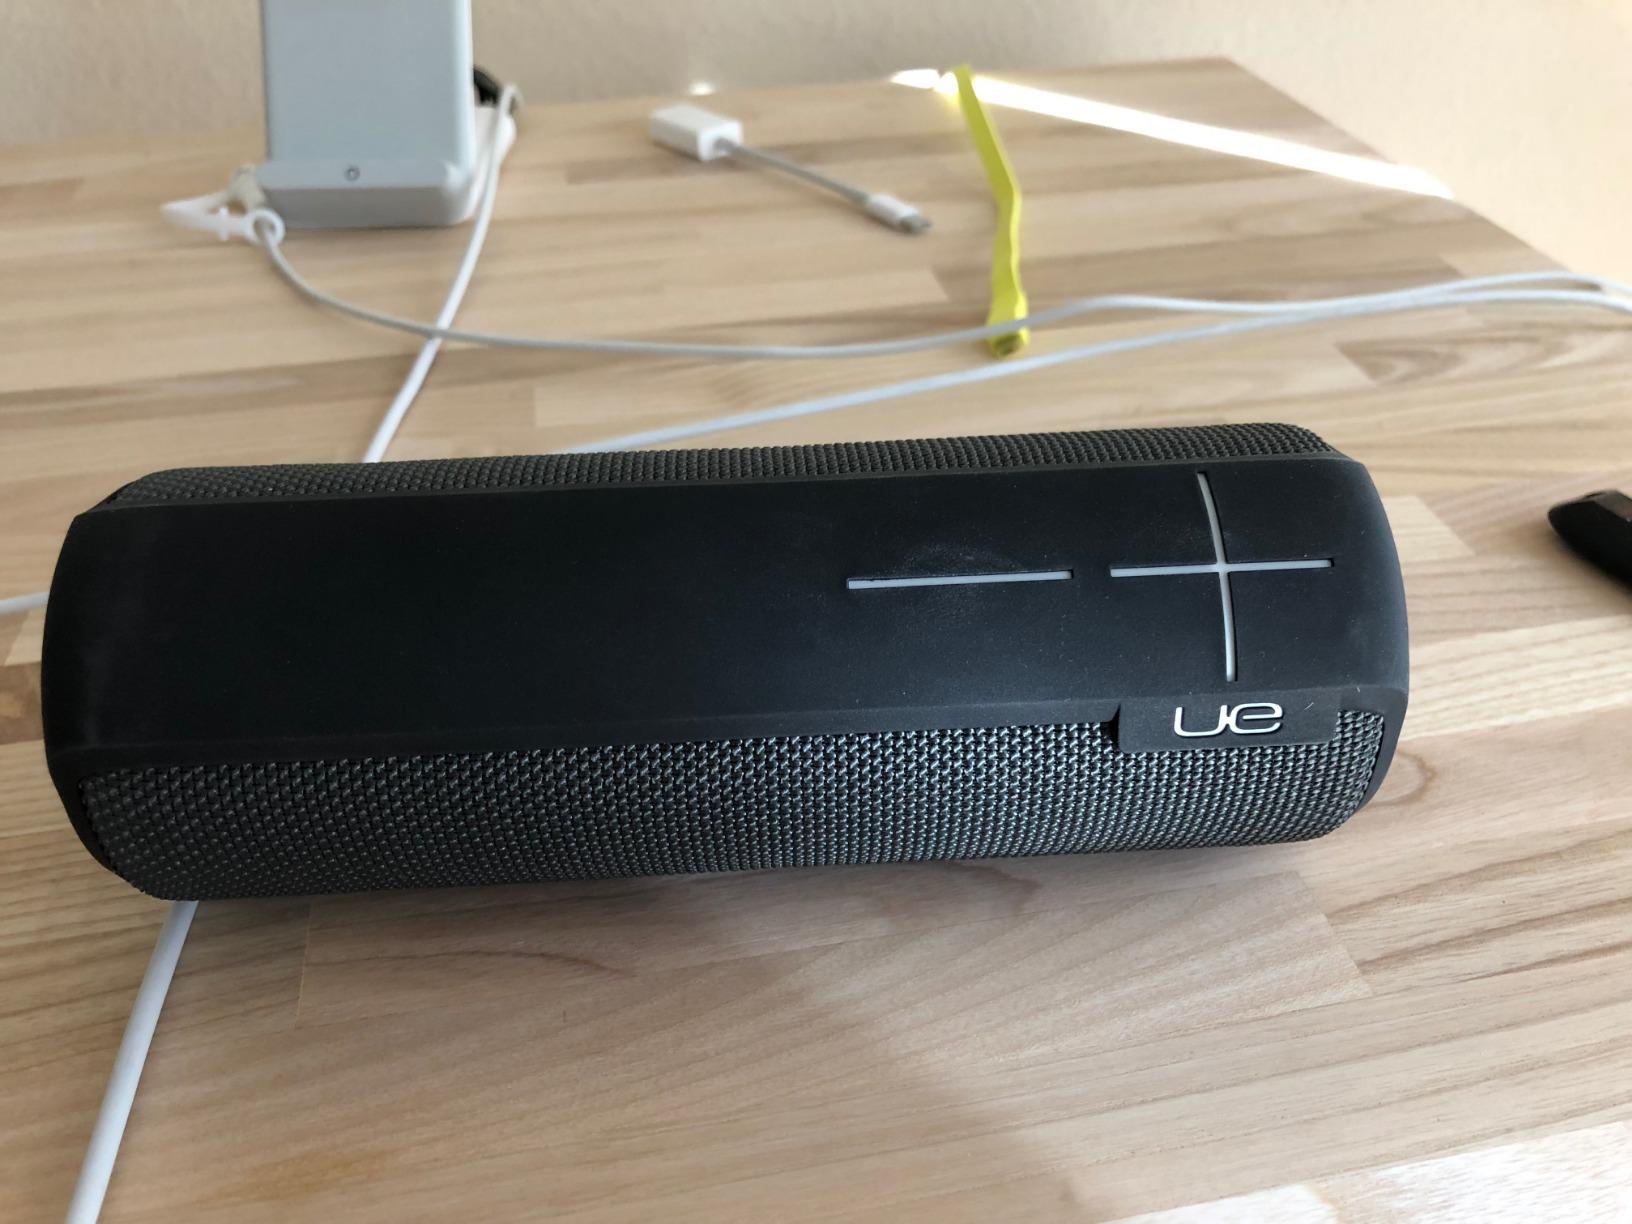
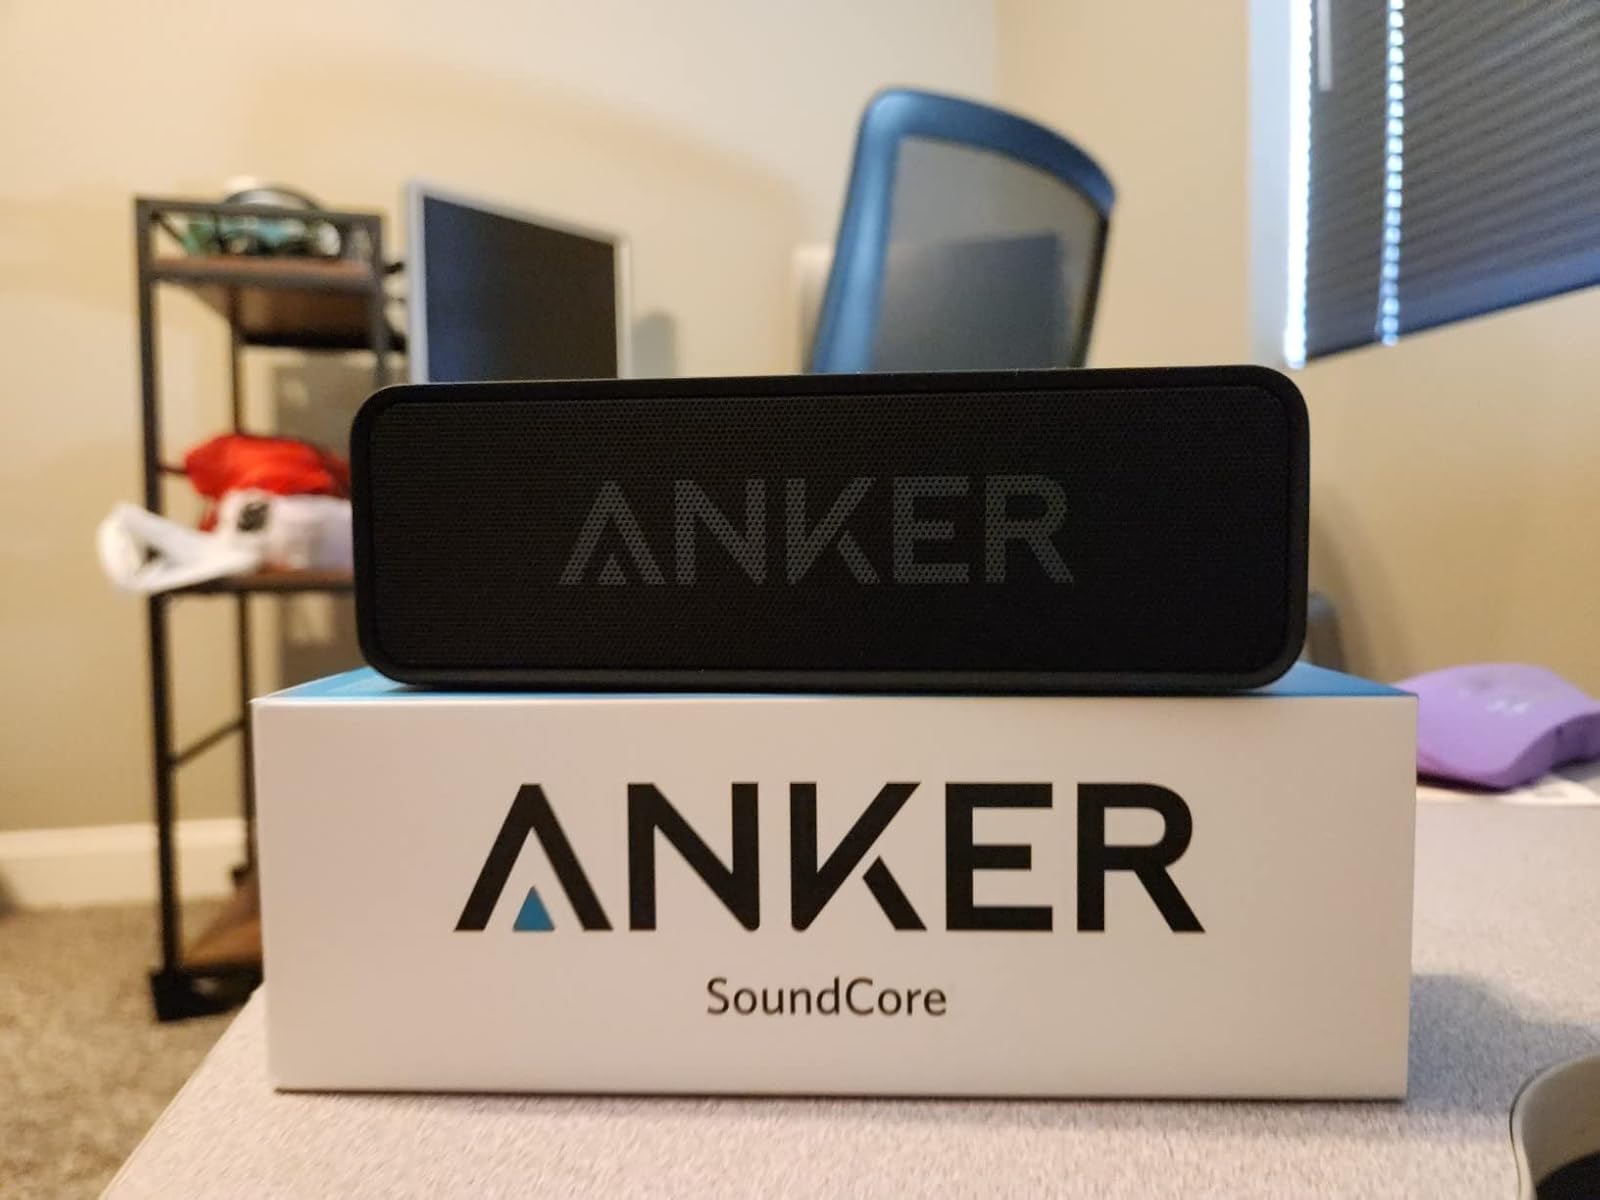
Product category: speaker
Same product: no